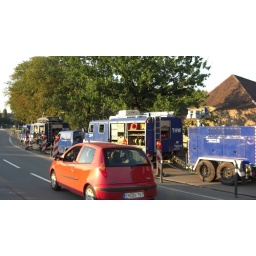
river ruhr flood - too much water in the ditch of Haus Kemnade